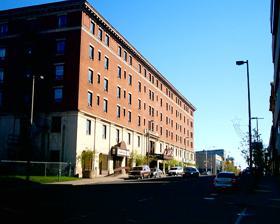
Building: Prince Arthur Hotel
Country: Canada
Year built: 1911
The Prince Arthur Waterfront Hotel & Suites The Prince Arthur Waterfront Hotel General information Location Thunder Bay , Ontario Coordinates 48°26′07″N 89°13′07″W / 48.43516°N 89.2187°W / 48.43516; -89.2187 Opening March 14, 1911 Owner Independent (previously a CN Hotel ) Technical details Floor count 6 Design and construction Architect(s) J.D. Matheson Other information Number of rooms 121 Number of restaurants 1 Parking Outdoor Website Prince Arthur Waterfront Hotel & Suites The Prince Arthur Hotel, now known as The Prince Arthur Waterfront Hotel is a hotel in Thunder Bay , Ontario . The hotel was built by the Canadian Northern Railway ,and was operated as a CN Hotel until 1955. The hotel was sold and now operates as an independent. History In 1908, while travelling to Winnipeg, John James Carrick , Sir William Mackenzie and Sir Donald Mann were playing poker in a private car. In the wee morning hours, Carrick told the other two men that Port Arthur needed a good hotel and the Canadian Northern Railway should build one and even had a perfect location for it (the existing one). In a plebiscite taken at the end of April 1909, the citizens of Port Arthur endorsed the transfer of city land to the C.N.R. on which to build a grand new hotel. In 1910, construction began with Toronto firm Imperial Construction acting as general contractors. They delegated the work to local tradesmen and sourced materials locally: the cut stone supplied by Stanworth-Martin Company of Port Arthur and brick from the furnaces of the Twin City Sand Company. The six-storey hotel was made almost entirely of concrete and marble including walls, ceilings and floors, with very little wood, to ensure it was fireproof. Commissioned artwork was hung throughout the hotel, as well as commissioned murals were painted in the rotunda depicting the building of the CNR into the city. In total, it cost $850,000 to build the hotel, a value of $14.5 million in 2018! The choice Prince Arthur for the name of the hotel was fortuitous for, when on January 14, 1911, it was announced that Prince Arthur, Duke of Connaught , would become Canada's next Governor General.  The newly-minted Governor General visited Port Arthur in August 1912. With permission, his family crest, a British lion above a ducal coronet, was incorporated with the C.N.R. monogram and used on the hotel's chairs and dishes. On March 14, 1911, the brand-new Prince Arthur Hotel had its grand opening dinner event where over 100 selected guests sat down to a superb 18-course meal of classical French cuisine. The menu itself was extravagant, even by today's standards. Appetizers were caviar canapé à la Russe, blue points on shell, essence of tomatoes en tasse, stuffed celery, radishes and olives, and sherry.  Main courses were tournedos of beef tenderloin with béarnaise sauce, medallions of halibut with sauce Valois, pommes dauphine , pomme pailles, haricots , flageolets , claret, supreme of chicken with fresh mushrooms, punch Benedictine, new potatoes in cream, champagne, salad Prince Arthur, cheese soufflé, demi-tasse, and cognac. The Prince Arthur offered first-class accommodation, charging $1.50 to $2.00 a day for a regular room and $2.00 to $3.00 if you wanted a bath. The floors in the bathing rooms were made from the same marble as the rotunda. Each bedroom was twenty feet long and faced outside. The first three floors were furnished in mahogany, and the upper floors in weathered oak. Many guests arrived by rail and steamship and entered the hotel through the hotel’s famed formal gardens, which were designed by landscape artist H.F. Boyce of North Battleford, Saskatchewan. The gardens gave way to a parking lot in 1958. Other information Remnants of two tunnels are in the hotel’s basement. One tunnel lead to the lake shore while the other tunnel used to connect to a neighbouring hotel, the Marriaggi Hotel, which is now the silver government building across the street. In 1921, the poppy was first adopted as the symbol of remembrance at a meeting at the hotel and in 1991, a commemorative plaque was hung in the hotel’s lobby. Famous guests and visitors In 1914, Mrs. MacLean, a student of the famous Russian ballet dancer Louis Chalif , ran a ballroom dance studio out of the hotel. Sir Robert Borden , Prime Minister of Canada at the time, and Lady Borden stayed at the hotel on December 31, 1914 where they were received in the drawing room. Australian contralto Eva Mylott , a protégé of the famous Dame Nellie Melba , stayed at the hotel in the mid to late 1910s. She was the paternal grandmother of actor Mel Gibson and a relative of the Australian concert pianist Tamara Anna Cislowska . King George VI and Queen Elizabeth visited the Lakehead on May 23, 1939.  A dance was held in their honour at the Prince Arthur before they continued heading west by train. The hotel also provided the dinner rolls and pastries that the royal party ate while on-board the royal car. Travelling musicians performing in town often stayed at the Prince Arthur: Duke Ellington , Harry James , Benny Goodman , Louis Armstrong , and Johnny Cash to name a few. References